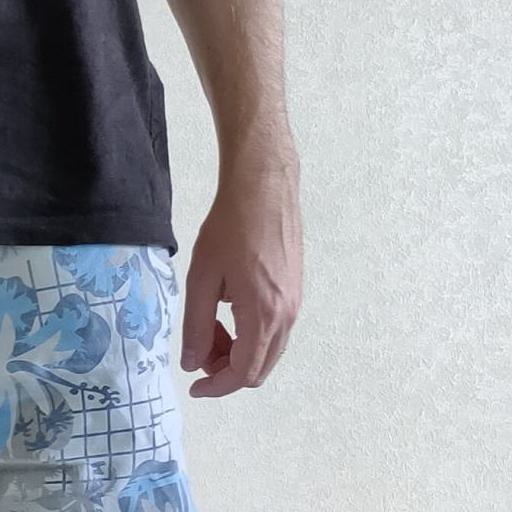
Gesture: no_gesture